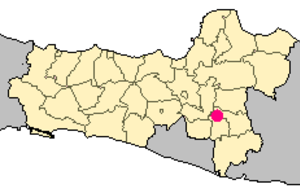
Surakarta, de son nom officiel Surakarta Hadiningrat, souvent appelée Solo ou Sala, du nom du village d'origine à l'emplacement duquel elle a été construite, est une ville indonésienne située dans la province de Java central et ayant le statut de kota. Elle comptait plus de 500 000 habitants en 2009. Fondée sur la base d'un simple village en 1745 pour devenir la nouvelle capitale du royaume de Mataram, la ville a vécu au rythme de l'histoire indonésienne. Ville riche en culture visitée par de nombreux touristes, elle est également l'un des centres économiques du pays.